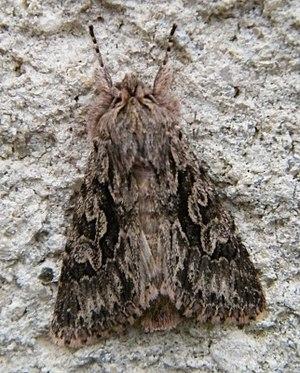
Xylocampa aerola, Noctuelle du Chèvrefeuille, Forest-Montiers, Somme, France.
Xylocampa areola, la Noctuelle aréolée, est une espèce de lépidoptères de la famille des Noctuidae. On la trouve en Europe et au Maroc.
Xylocampa est un genre de lépidoptères de la famille des Noctuidae, de la sous-famille des Cuculliinae ou des Oncocnemidinae selon les classifications.